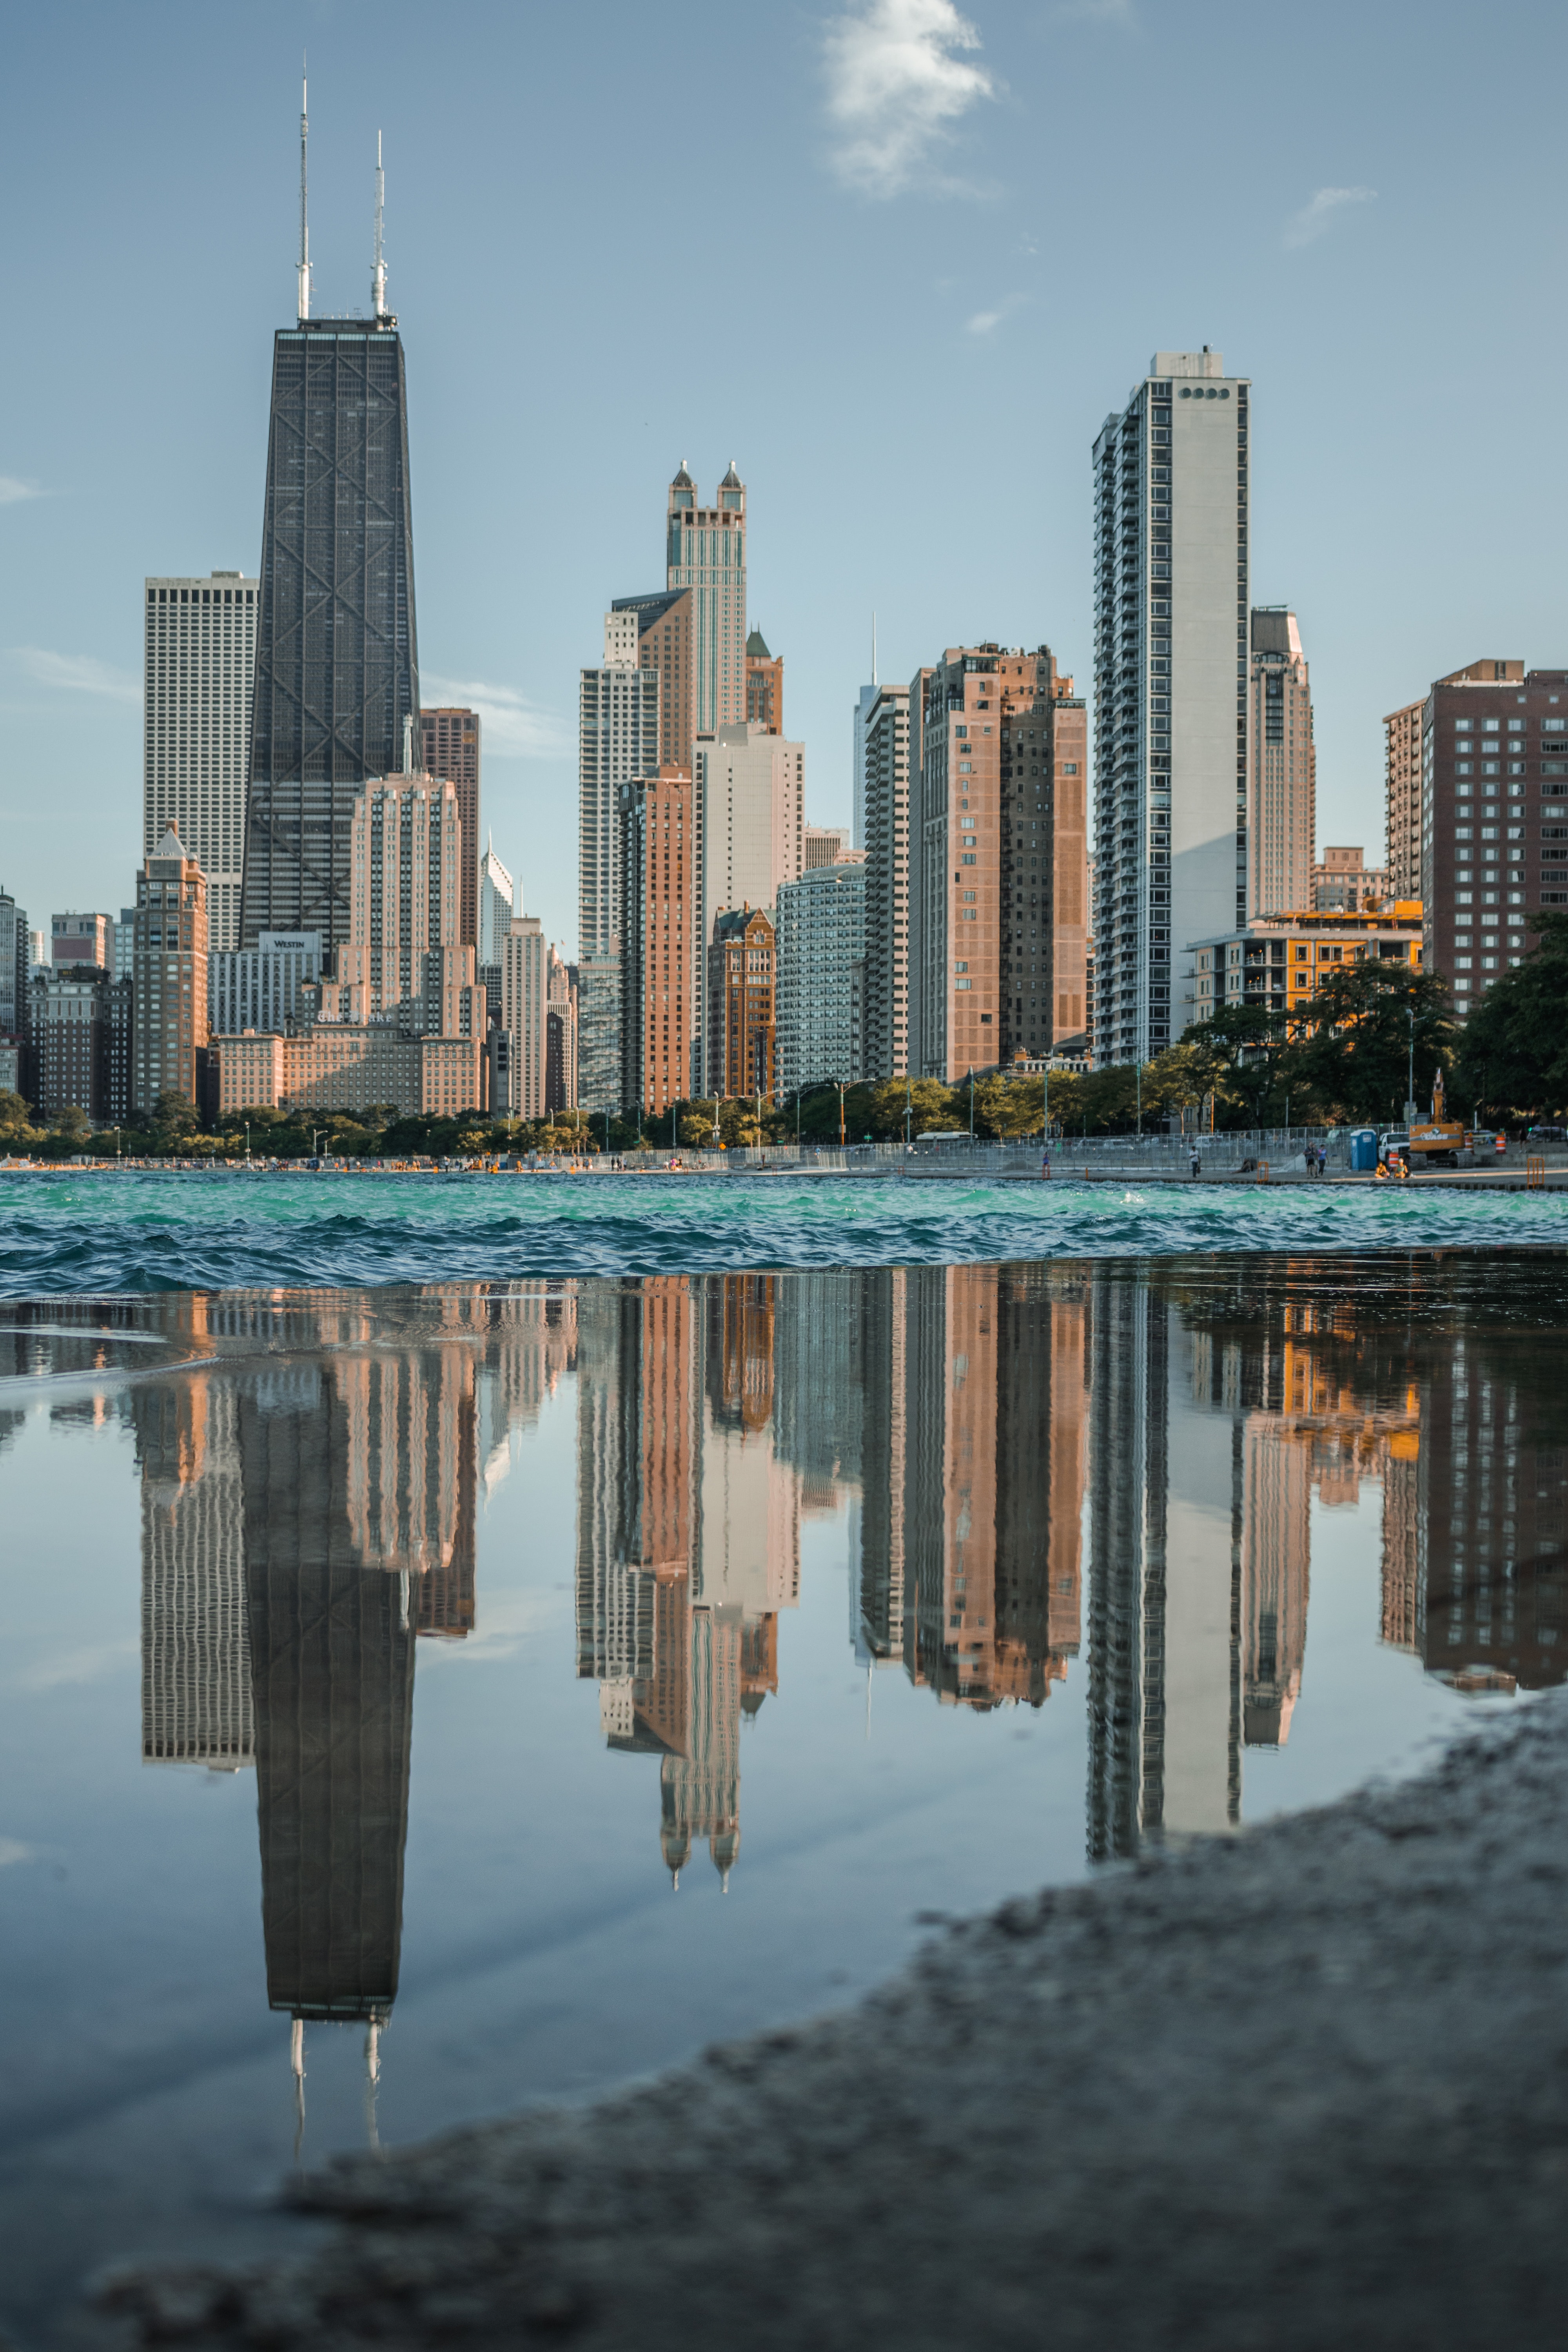
reflection, cityscape, metropolitan area, city, skyline, urban area, skyscraper, daytime, sky, metropolis, water, tower block, human settlement, landmark, architecture, downtown, building, morning, river, tower, condominium, real estate, evening, mixed use, cloud, horizon, symmetry, dusk, reflecting pool, commercial building, night, world, corporate headquarters